Sleepy John Estes

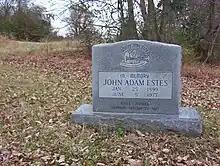
Estes's grave in Durhamville, Tennessee, 2008

Estes had a stroke while preparing for a European tour and died on June 5, 1977, at his home of 17 years in Brownsville, Haywood County, Tennessee. He is buried at Elam Baptist Church Cemetery in Durhamville, Lauderdale County, Tennessee.